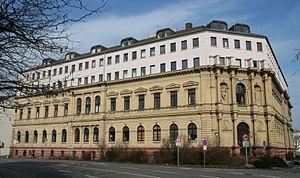
La Darmstädter und Nationalbank, connue sous le nom de Danatbank, est une banque allemande issue de la fusion de la Darmstädter Bank für Handel und Industrie et de la Nationalbank für Deutschland en 1922.